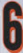
Number: 6